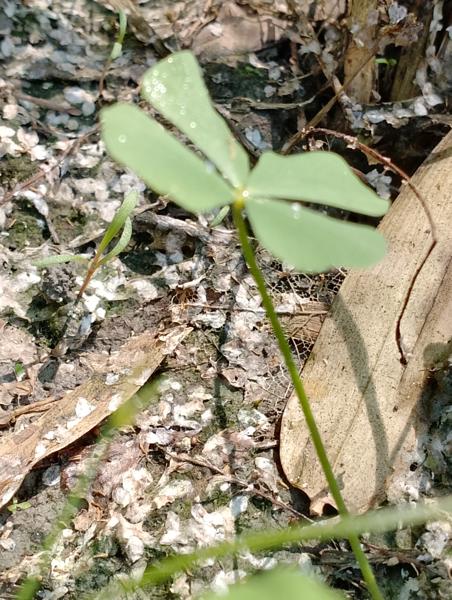
Weed species: Marsilea minuta